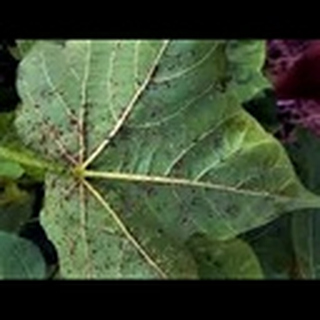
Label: cotton_aphids